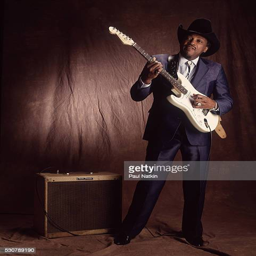
portrait of blues artist as he poses in the studio